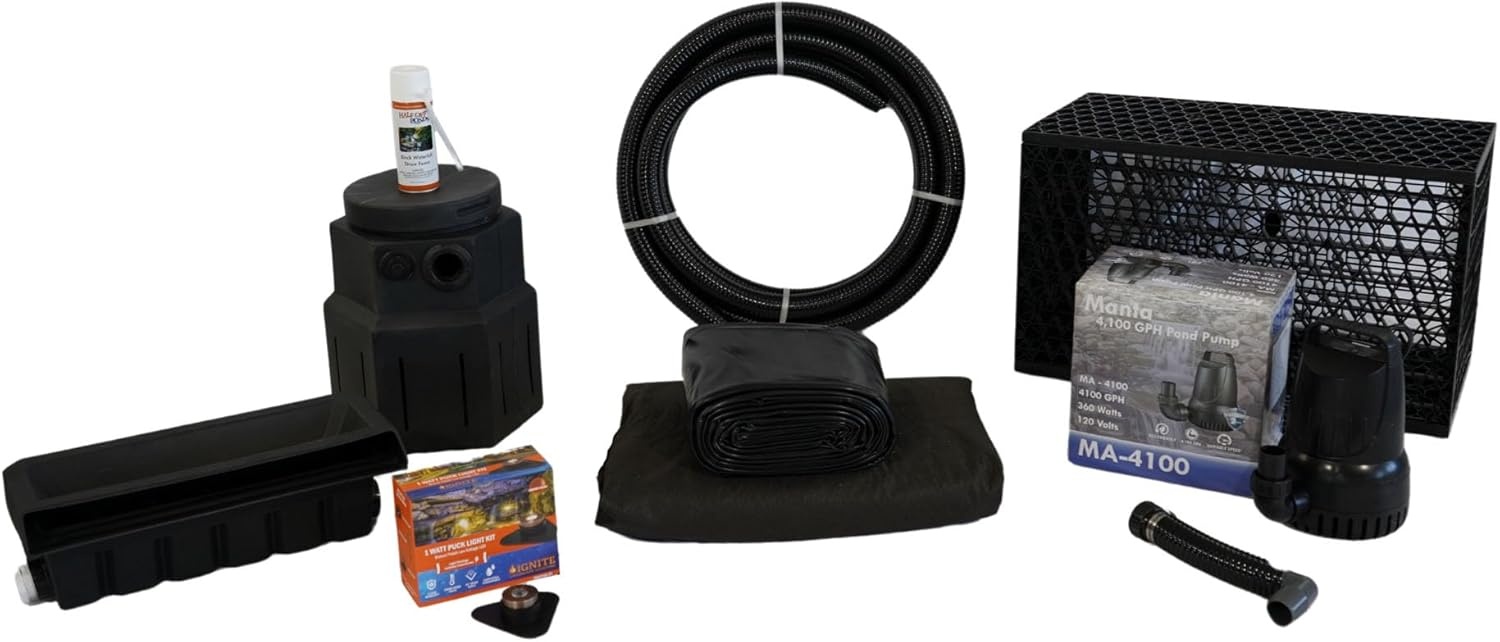
HALF OFF PONDS Pond Free Cascade 4100 Waterfall Kit with MatrixBlox, 10' x 20' PVC Liner and 4,100 GPH Pump - PVCPMDPB8
Brand: HALFOFFPONDS
About this item Industry Leading Materials - This pond free kit contains professional components from leading manufacturers, and is engineered to create a beautiful, low-maintenance backyard garden oasis. Stunning Pond Free Waterfalls - This kit includes MatrixBlox! MatrixBlox create a waterfall basin for water chambers that hold 90% more water than filling basins with rock. MatrixBlox reduces the building area required and creates more stored water in a smaller space. MatrixBlox are very strong and can support large boulders to help create a natural look. Child and Pet Safe - Our Pond Free Waterfall Kits allow you to enjoy a water feature without the maintenance and expense of a pond. Pond Free applications are safe and do not require fences. We recommend using formulas and guidelines below to determine if your project plans are compatible with this kit. Everything You Need in One Box - This kit includes: 10' x 20' of 20-Mil PVC PolyGuard Pond Liner and 200 sqft. of UnderGuard Underlayment (comes in One, or more pieces, equal to the square footage), PondBuilder Mini Pump Canyon - PB-1366, PondBuilder 20" Cascade Falls - PB1762, Half Off Ponds Manta Series 4,100 GPH Submersible Pump - MA-4100, 1.5" x 25' Flexible PVC Tubing, (1) Patriot Pond 1-Watt LED Bronze Puck Light, and all necessary plumbing fittings. A Kit You Can Trust - Pond Free Waterfall Kits include full manufacturer's warranty on components so you can enjoy your waterfall and stream for years to come. Additionally, there is a 10-Year Warranty on PolyGuard Pond Liner when installed with UnderGuard! May ship in more than one box.
Category: Home & Garden > Decor > Fountains & Ponds > Fountains & Waterfalls > Waterfalls